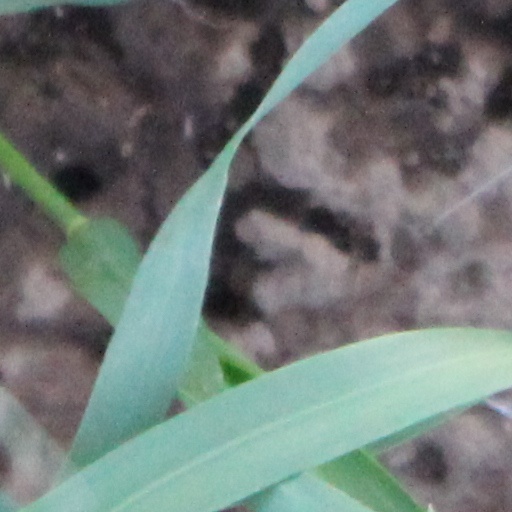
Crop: wheat